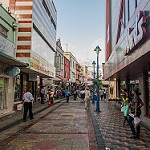
Scene: Outdoor